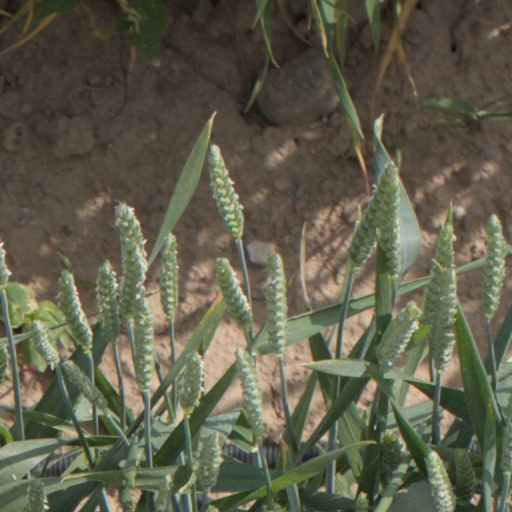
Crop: wheat